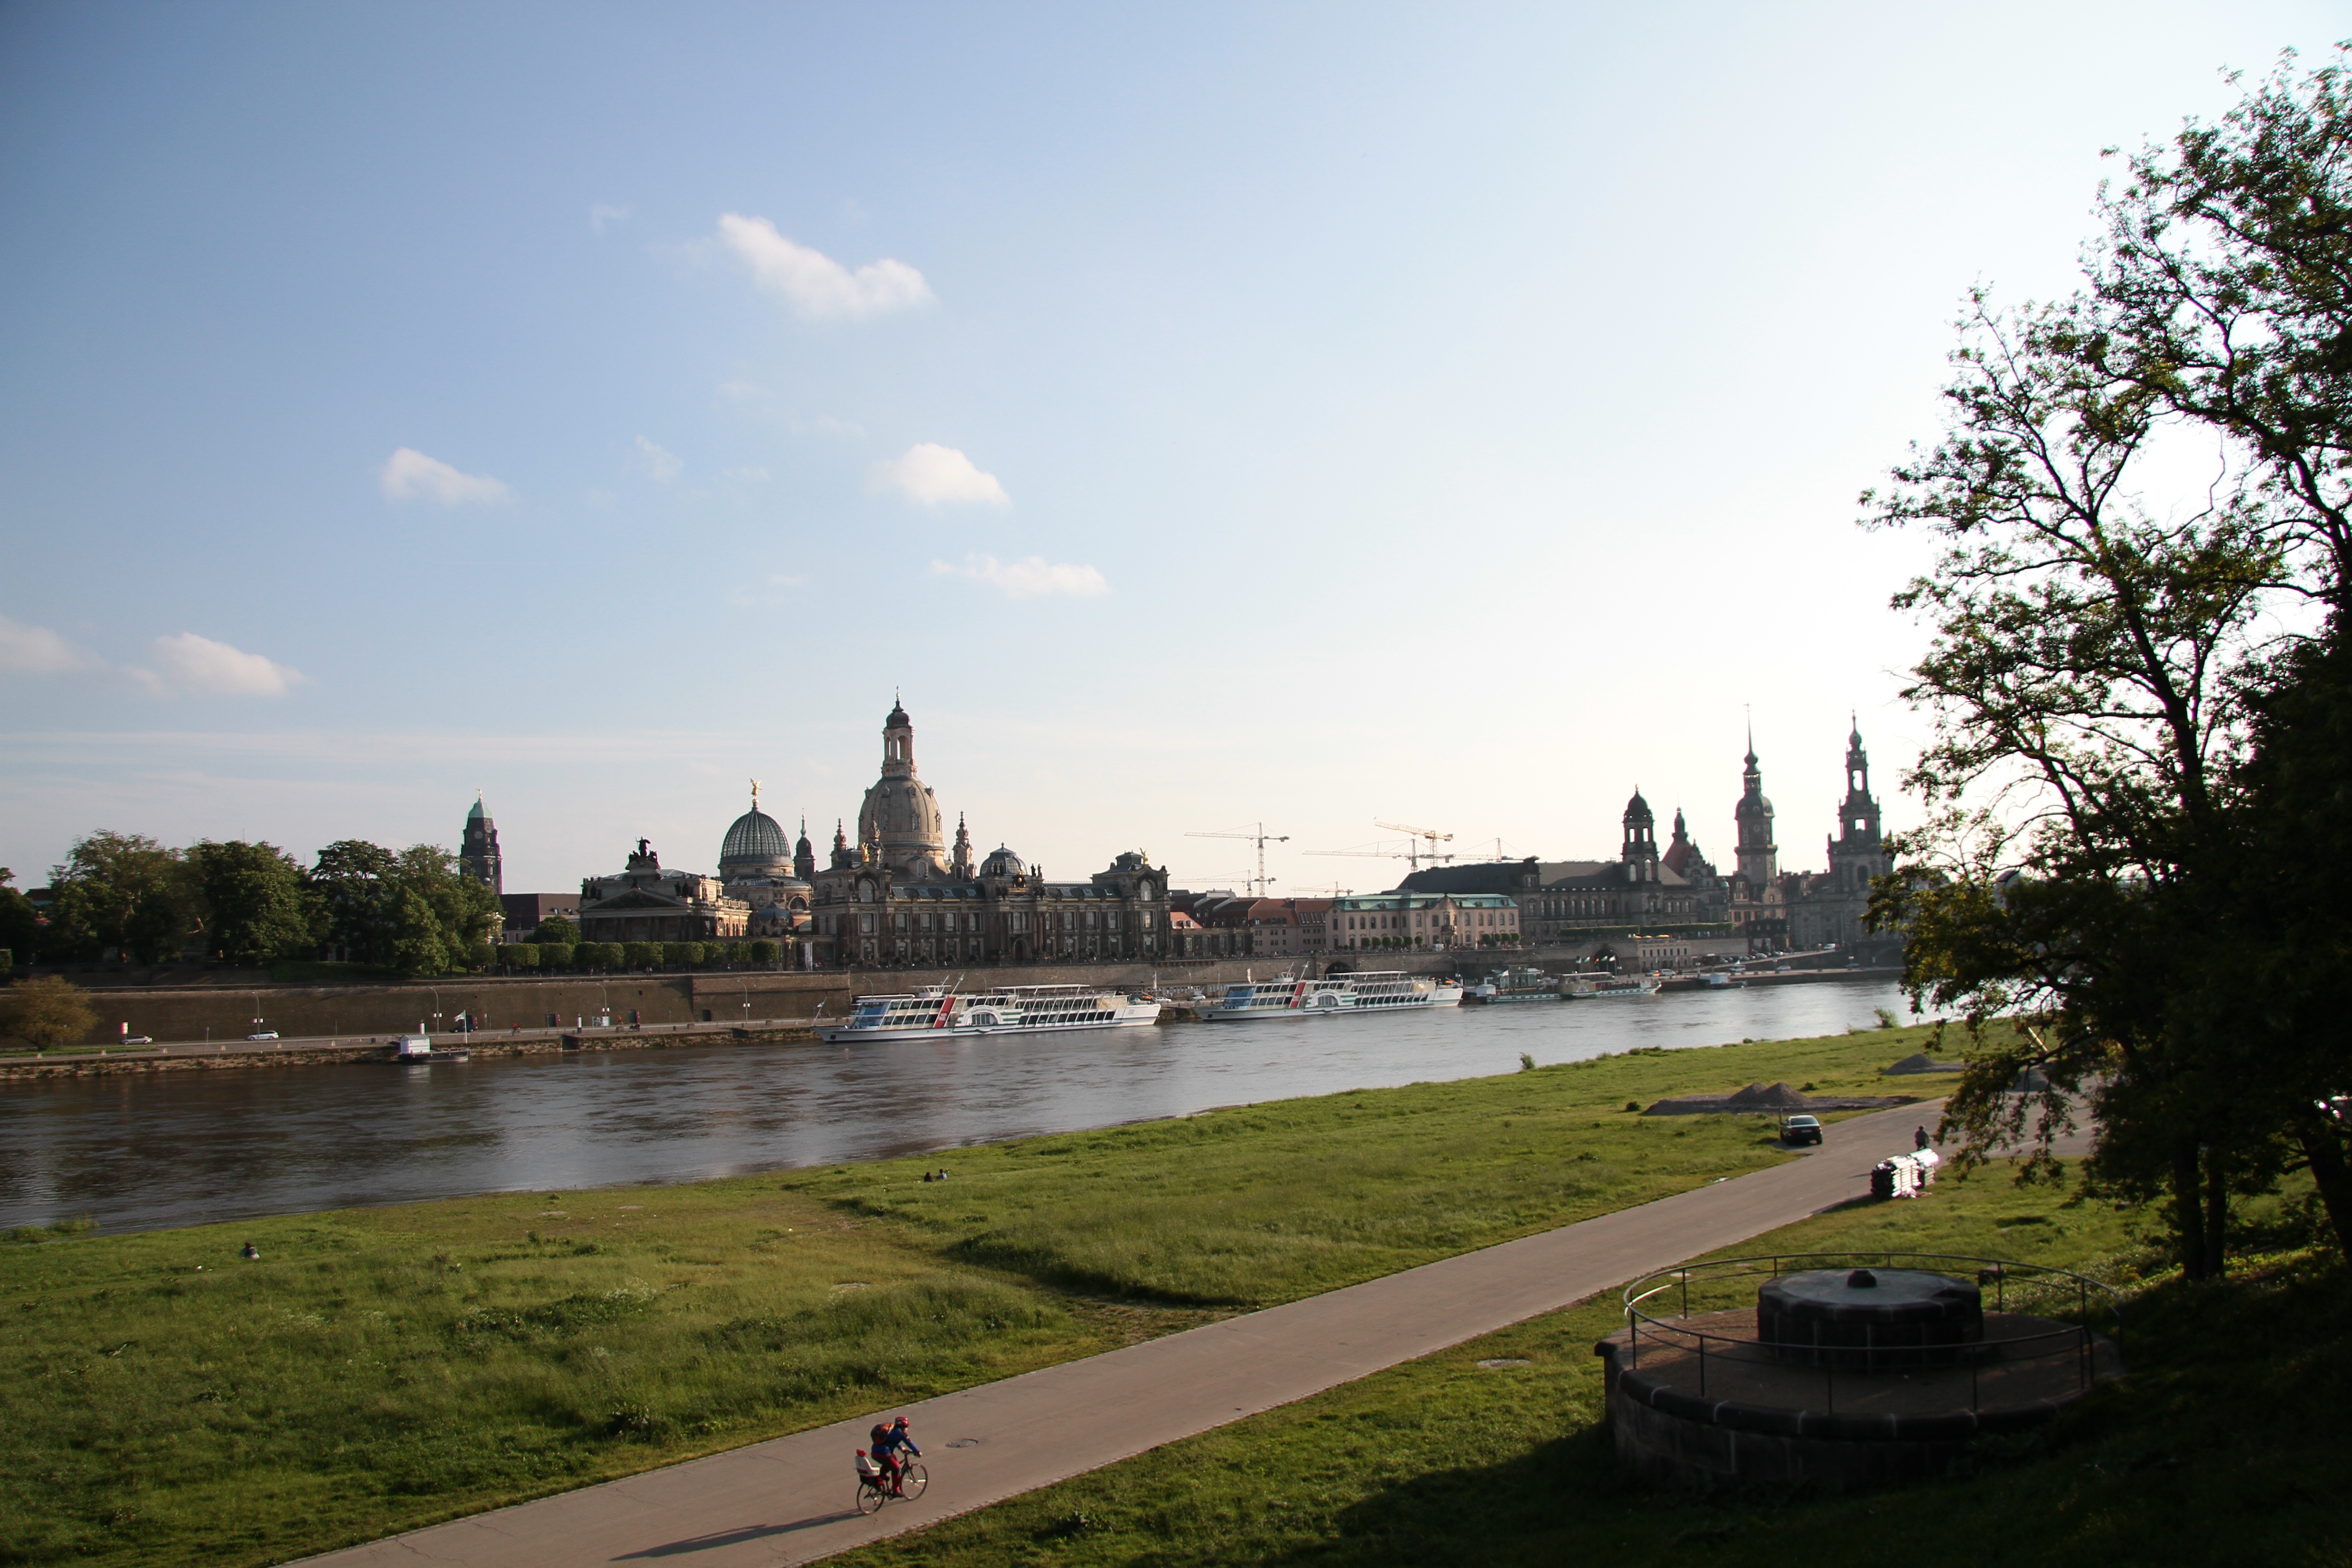
tree, skyline, city, river, cityscape, downtown, landmark, waterway, germany, town square, elbe, frauenkirche, dresden, urban area, semper opera, human settlement